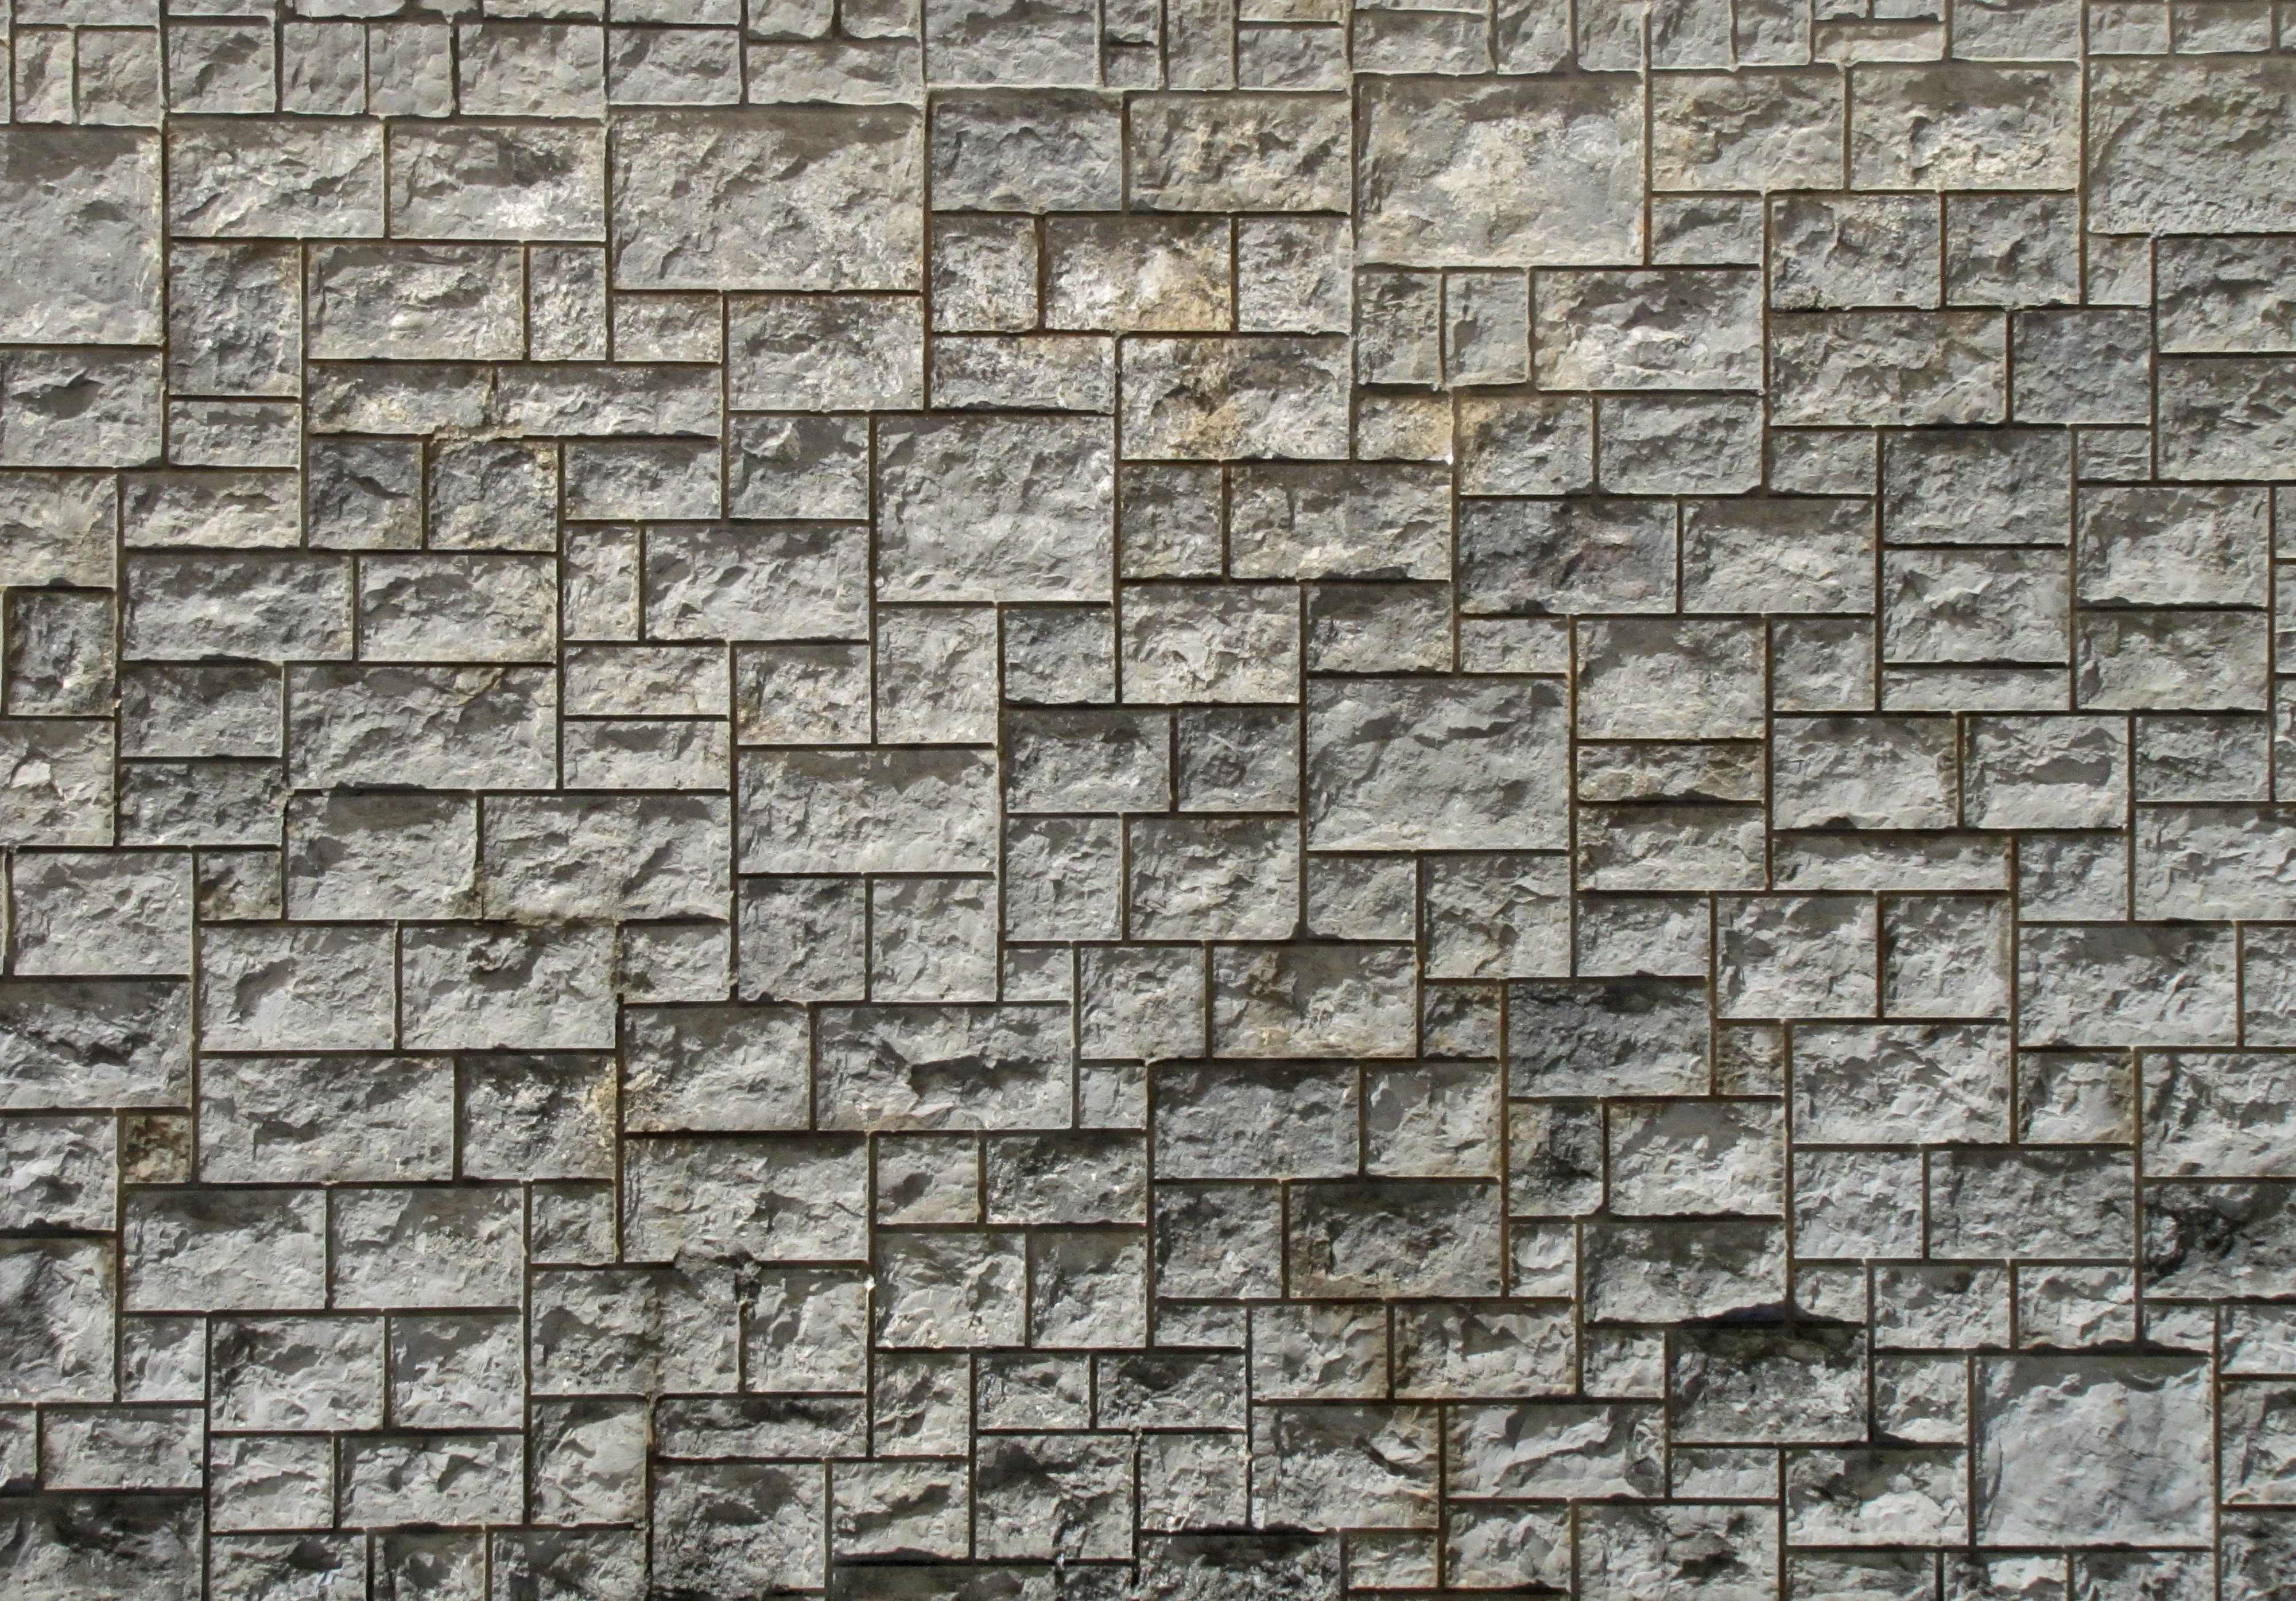
rock, texture, floor, building, cobblestone, wall, construction, stone wall, brick, decor, material, art, background, design, decorative, brickwork, stylish, wall house, wall building, the fa ade of the, flooring, road surface